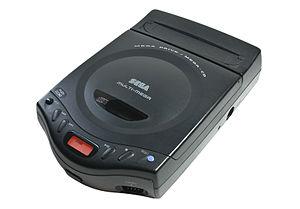
Le Mega-CD ou Mega CD, également connu sous le nom de Sega CD en Amérique du Nord, est un périphérique destiné à la console de jeu vidéo Mega Drive de Sega. Il s'agit d'un lecteur de CD-ROM permettant de lire des jeux au format CD-ROM, des CD Audio et des CD-G. Il fut commercialisé fin 1991 au Japon, en 1992 aux États-Unis et en 1993 en Europe.
La Mega Drive, ou Genesis en Amérique du Nord, est une console de jeux vidéo de quatrième génération conçue et commercialisée par le constructeur japonais Sega Enterprises, Ltd. La Mega Drive est la troisième console de Sega, elle succède à la Master System. Sega sort d'abord la console au Japon sous le nom de Mega Drive en 1988, la console est ensuite lancée en 1989 en Amérique du Nord, renommée Genesis sur ce territoire. En 1990, la console sort dans la plupart des autres territoires en tant que Mega Drive.